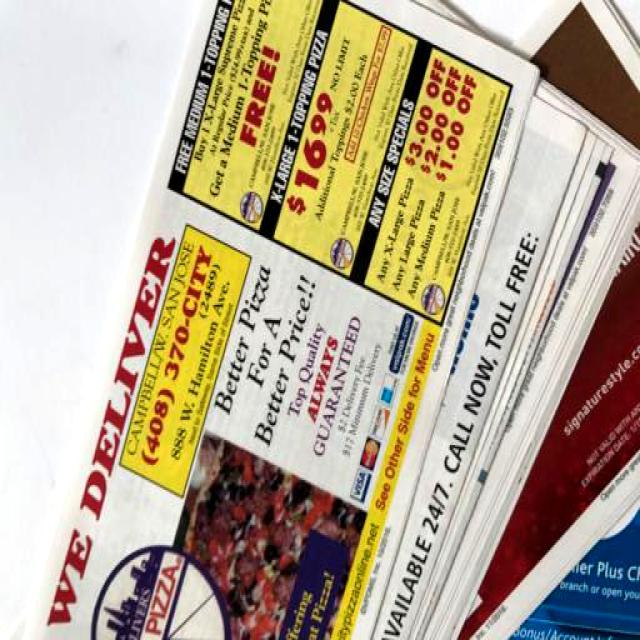
Label: Paper